Nathalie...

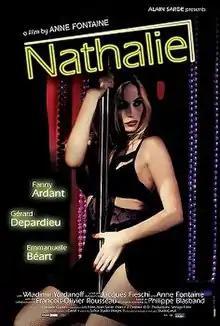
Theatrical release poster

Nathalie... is a 2003 French drama film directed by Anne Fontaine, and starring Fanny Ardant, Emmanuelle Béart, and Gérard Depardieu. The screenplay concerns a woman who discovers that her husband is cheating on her.